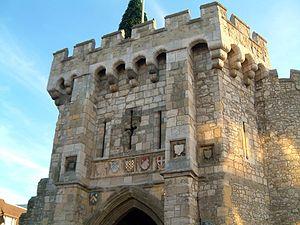
Porte médiévale Bargate, Southampton, Angleterre, Royaume-Uni